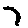
Label: 7